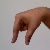
The image shows a hand gesture representing the letter 'Q' in Indian Sign Language.